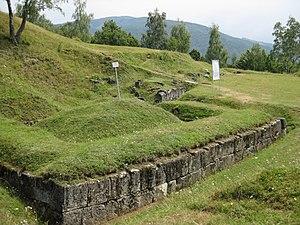
Orăștioara de Sus est une commune de l'ouest de la Roumanie, située dans le județ de Hunedoara, en Transylvanie.
Les guerres daciques de Trajan sont deux campagnes militaires de l'empereur romain Trajan contre le royaume dace de Décébale en 101-102 et 105-106. Elles aboutissent, en l'an 106, à l'annexion du royaume dace et à la création d'une nouvelle province, la Dacie romaine.